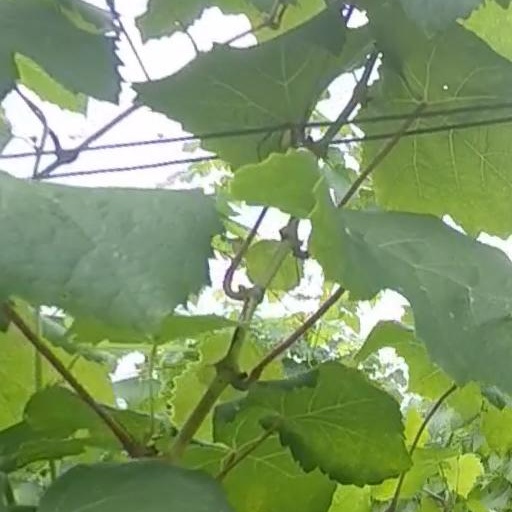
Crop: grape